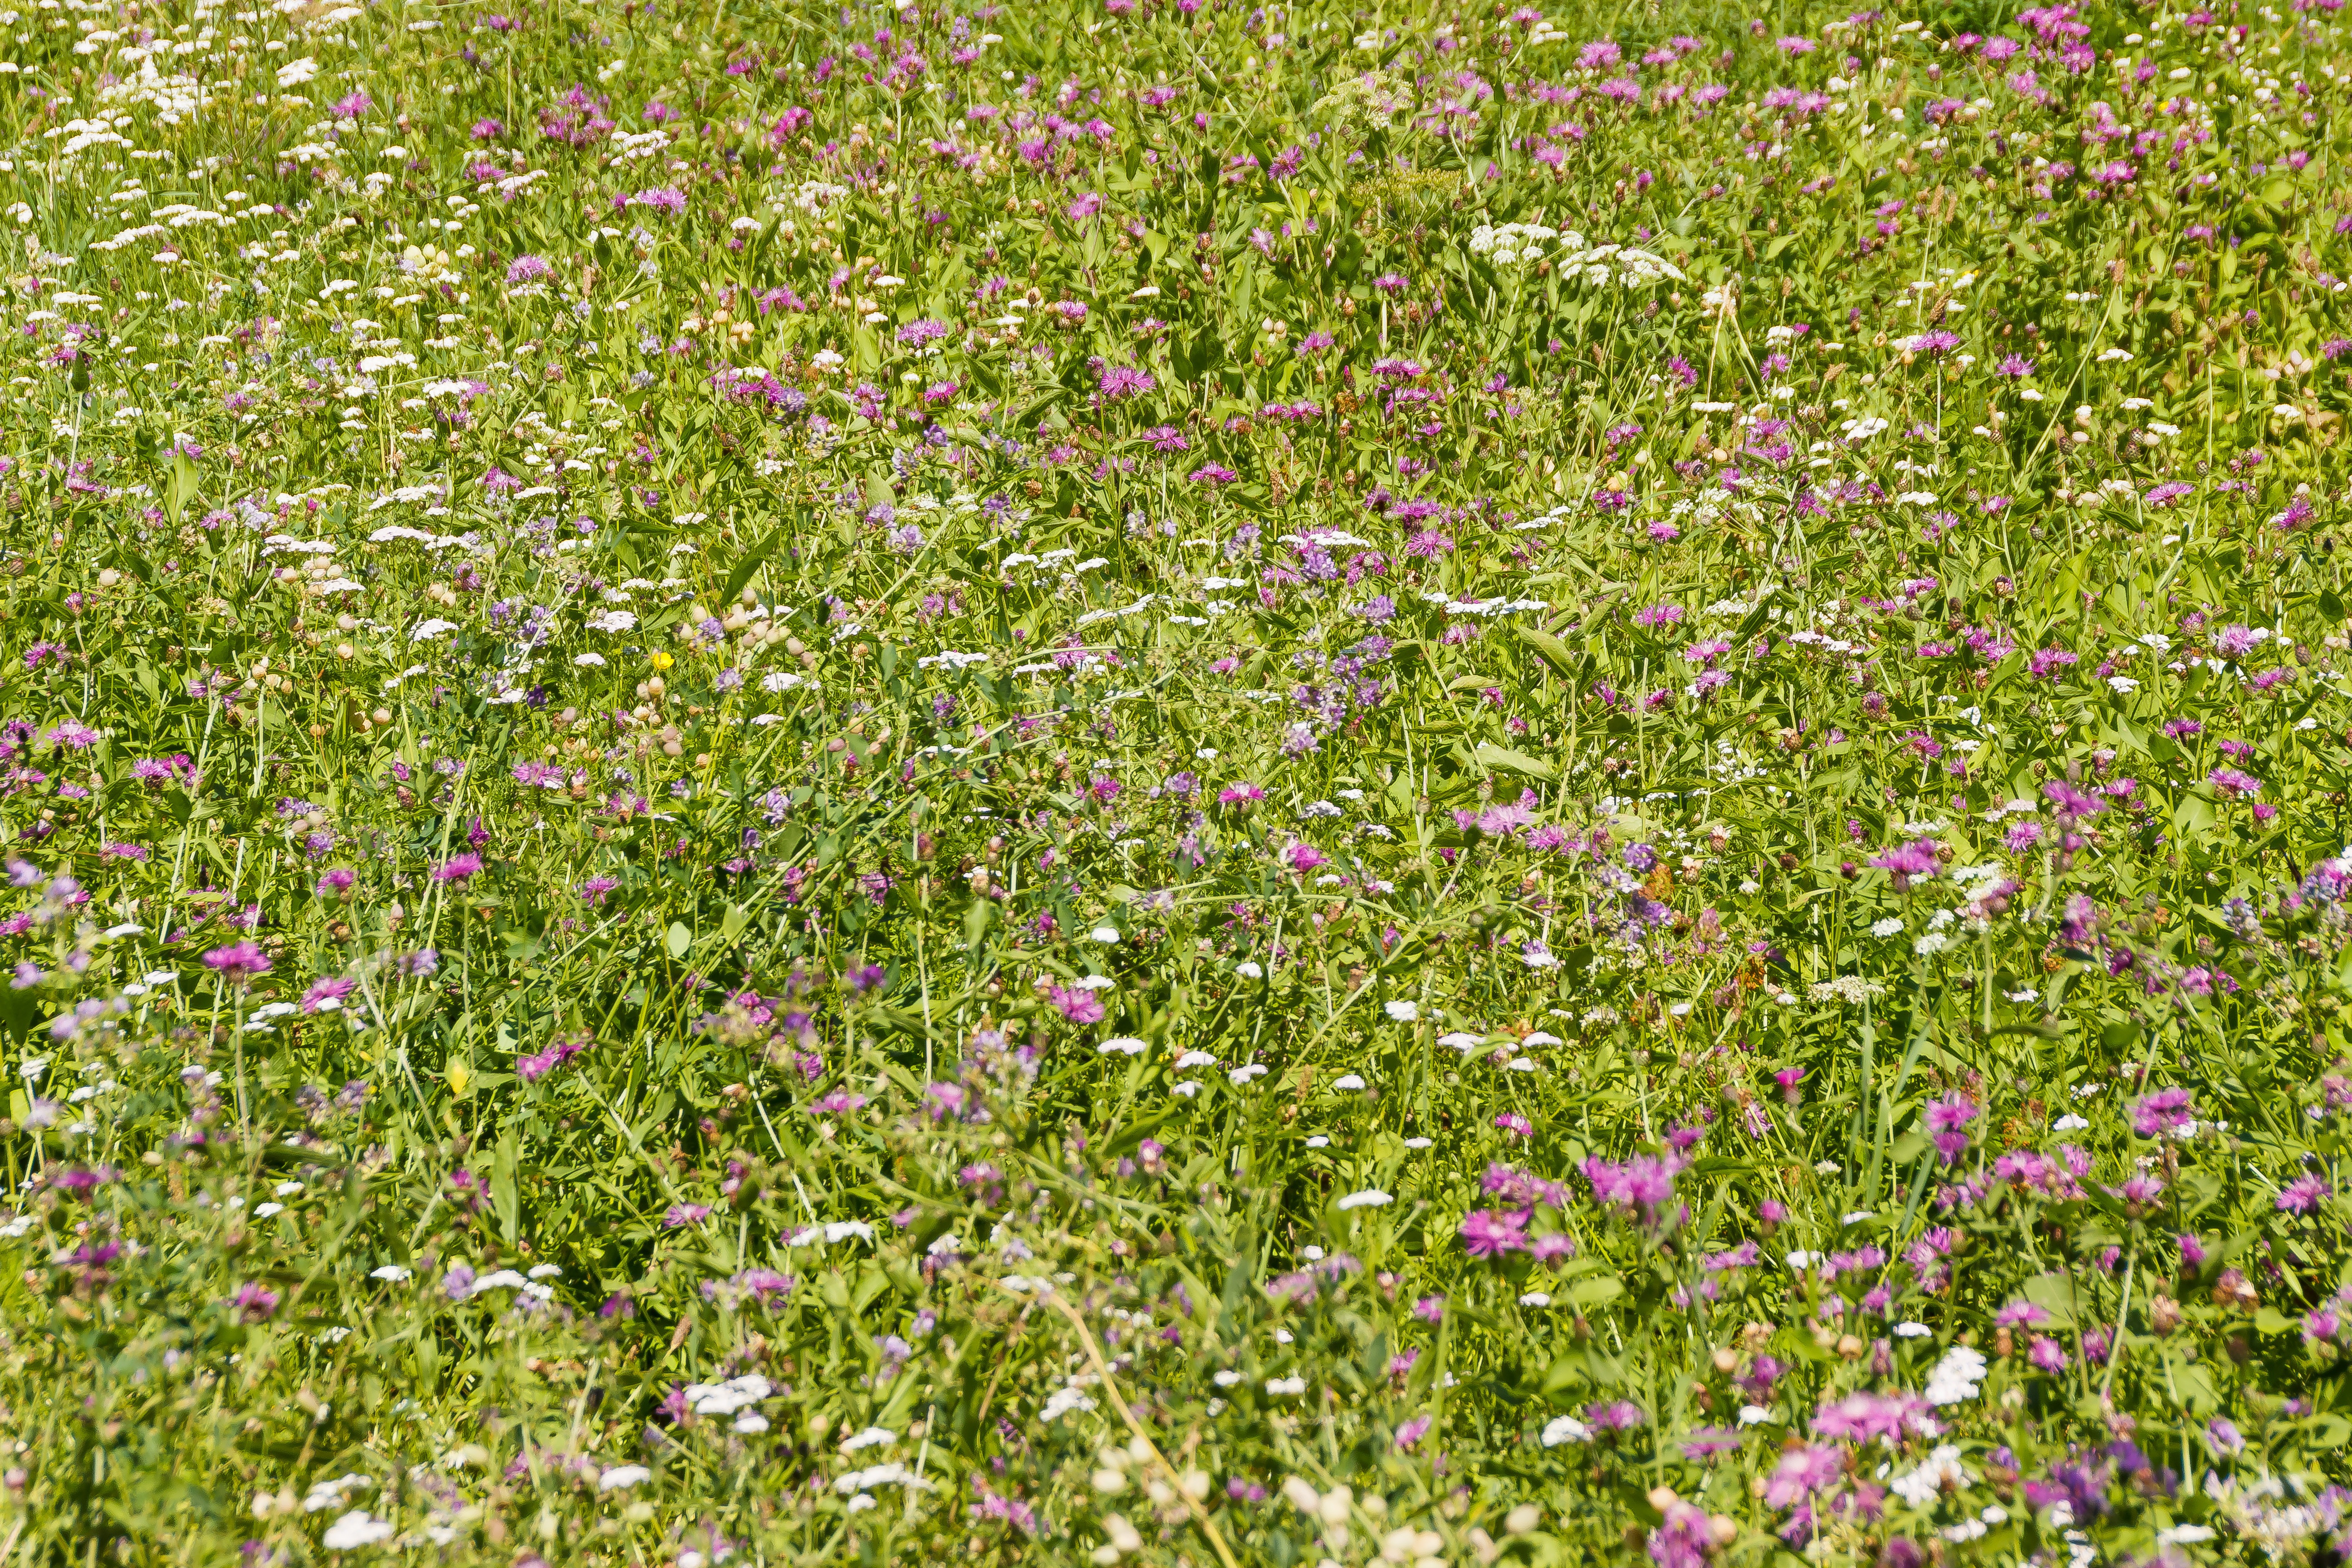
nature, grass, blossom, plant, field, lawn, meadow, prairie, flower, bloom, summer, herb, produce, crop, colorful, flora, wildflower, flowers, wild flowers, grassland, vegetation, shrub, habitat, flower meadow, summer meadow, natural lawn, flowering plant, hay fever, annual plant, natural environment, grass family, land plant, breckland thyme